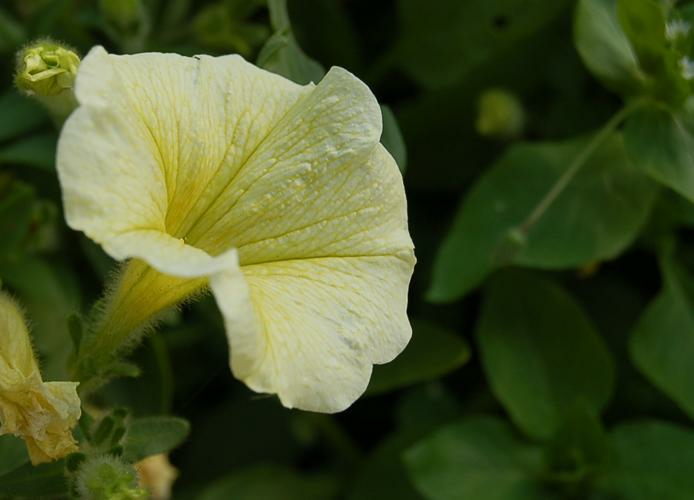
Flower: petunia